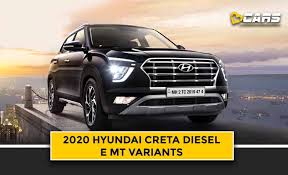
Label: noambulance